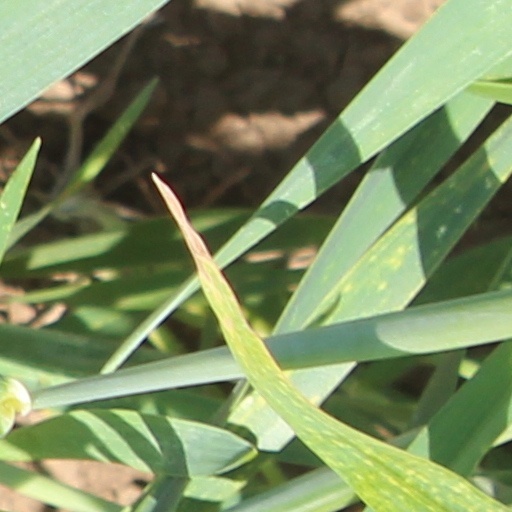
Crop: wheat